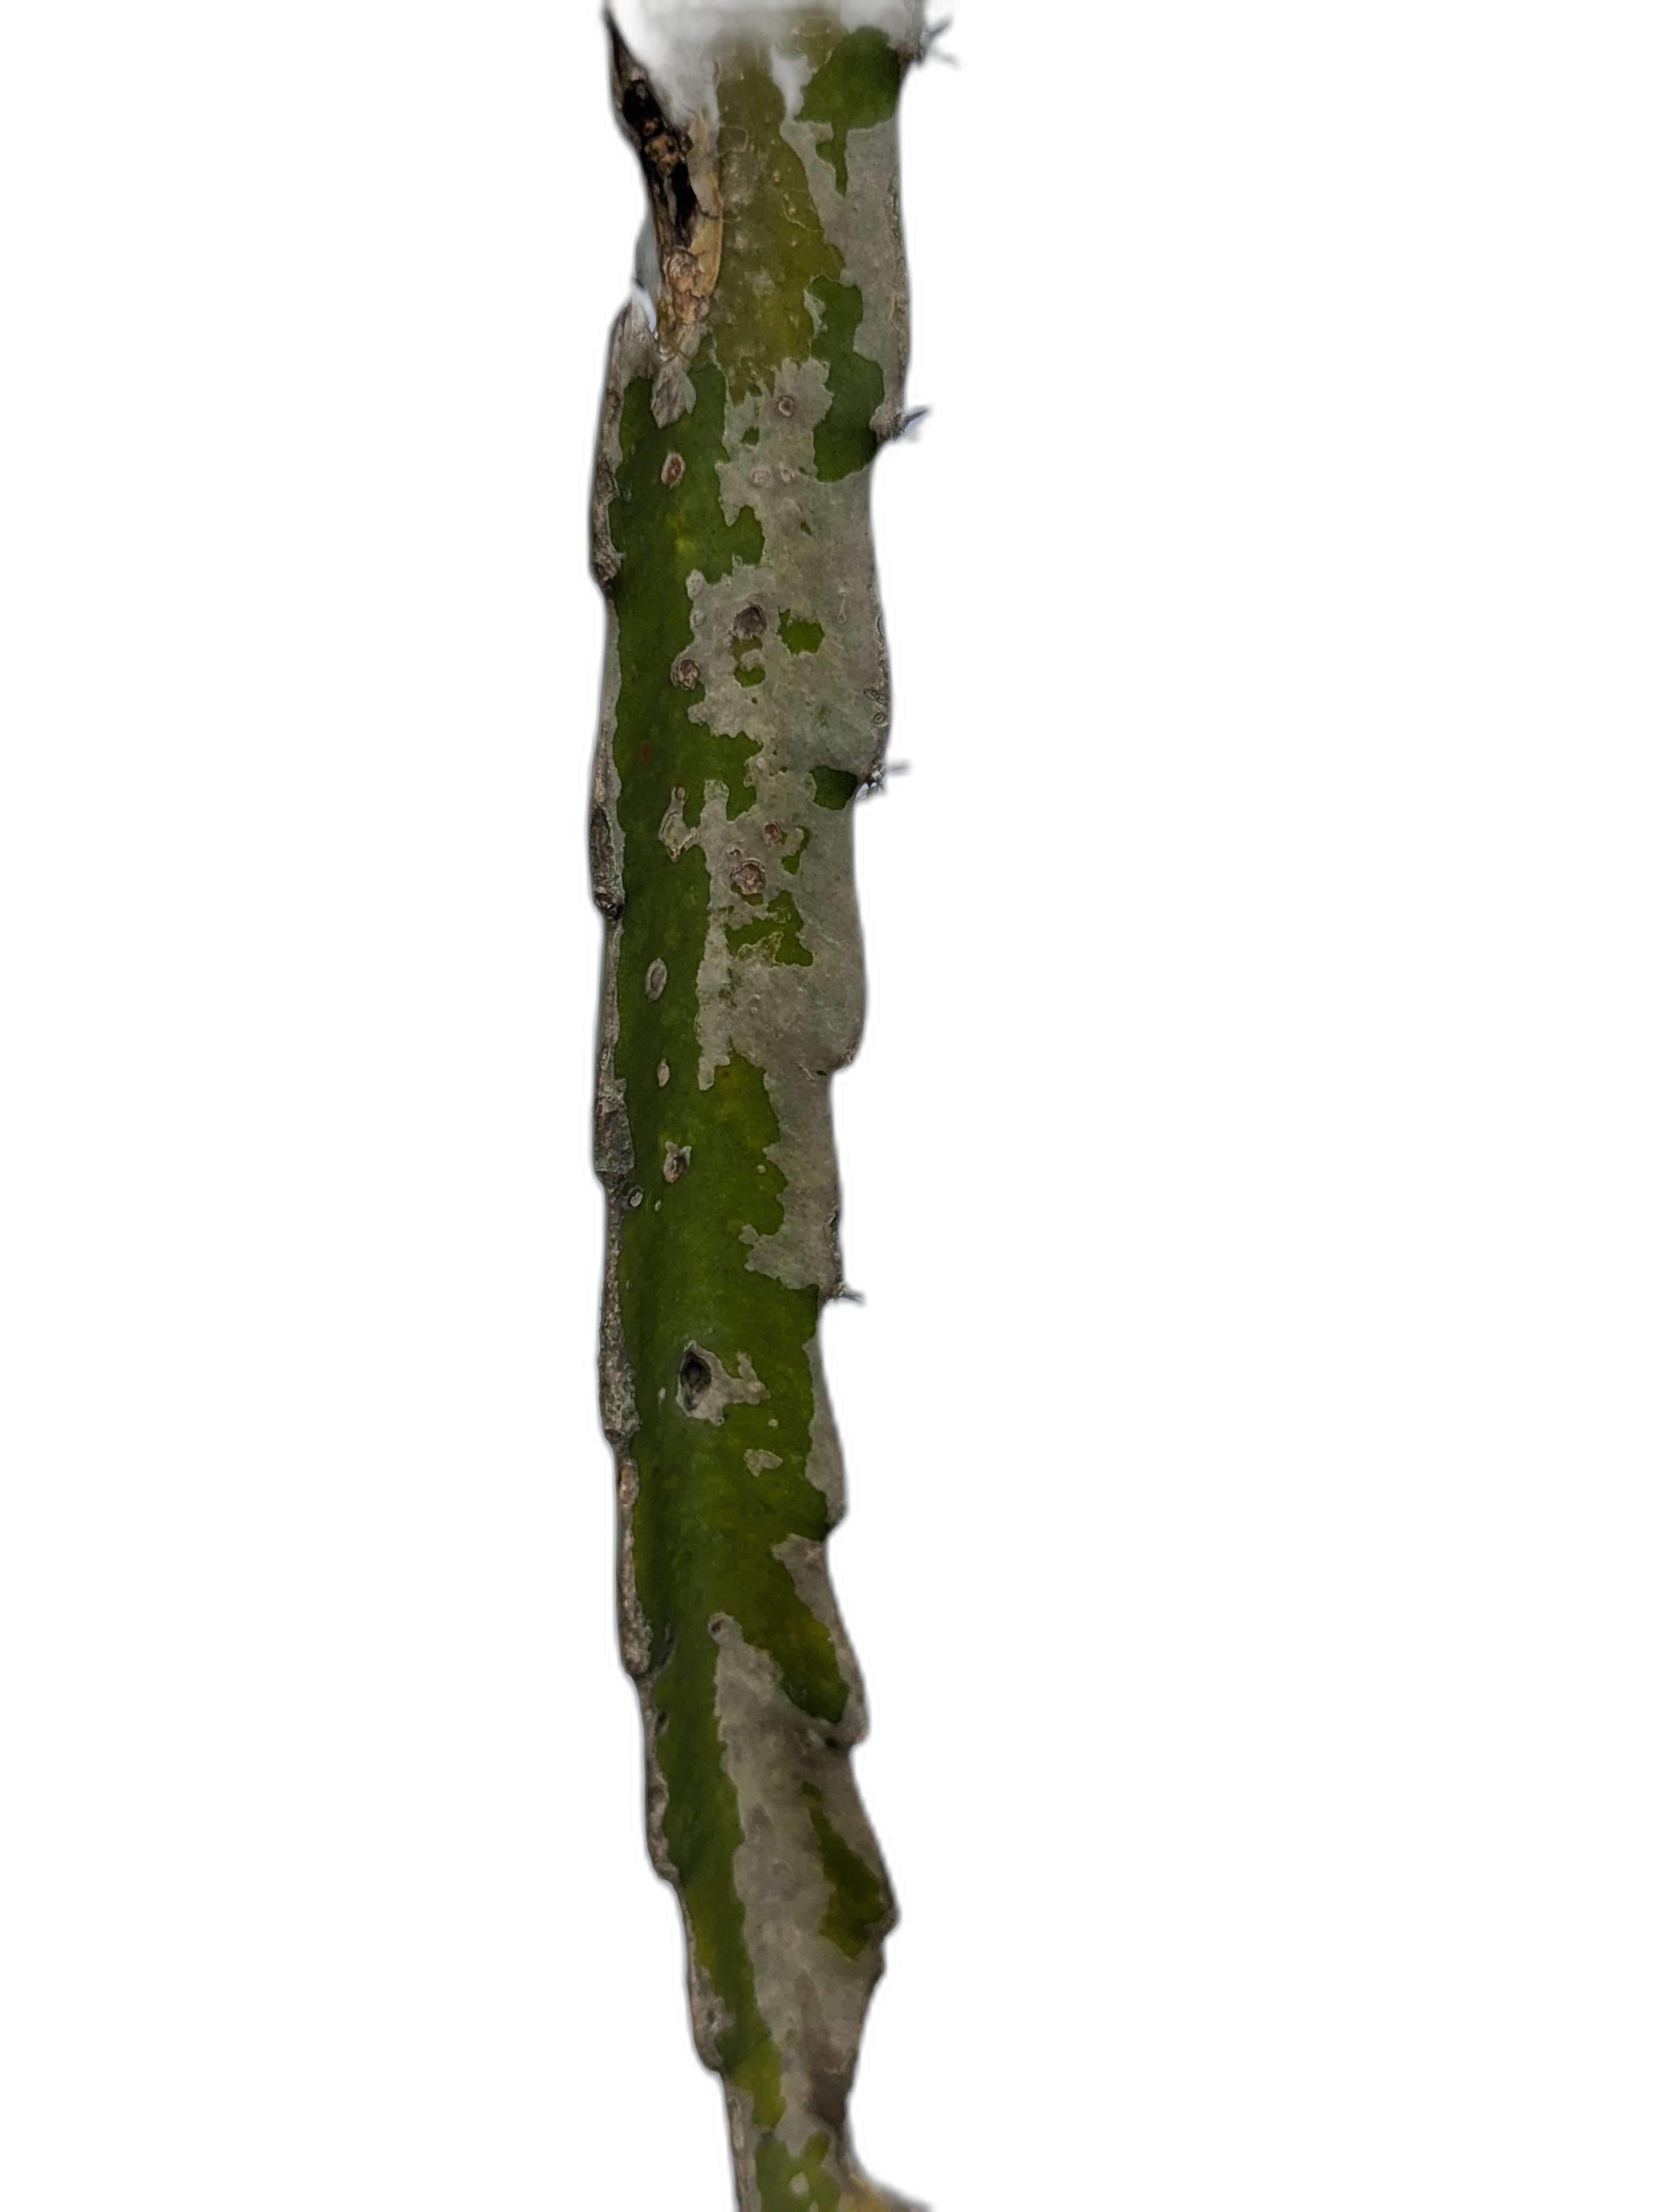
Label: Bad leaf